Interstate 10 in Arizona

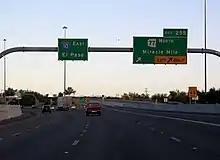
Miracle Mile (SR 77) in Tucson

The original highway from Casa Grande to Tucson entered the Old Pueblo via Miracle Mile, a road modeled after German Autobahns but without overpasses or an exclusive right of way. Traffic circles at either end of Miracle Mile were the best Tucson could come up with in 1937. The section of Miracle Mile West stretching between Miracle Mile and the Southern Pacific overpass was signed as Business Loop 10, SR 84, and SR 93 in the 1960s. It is now marked as the southern leg on SR 77, the new designation for US 80/US 89 north out of Tucson. The Business Loop designation was dropped in 1998.